Union of the Working People of Lithuania

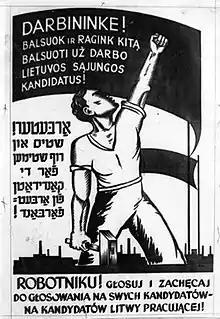
Poster in Lithuanian, Yiddish and Polish languages reading "Worker! Vote and encourage others to vote for the candidates of the Lithuanian Labor Union"

The Union of the Working People of Lithuania or Union of Lithuanian Working People was the front organization set up by the Communist Party of Lithuania after the Soviet occupation of Lithuania to take part in the rigged 1940 Lithuanian parliamentary election to the so-called "People's Seimas". The organization ceased to exist as soon as the elections passed.